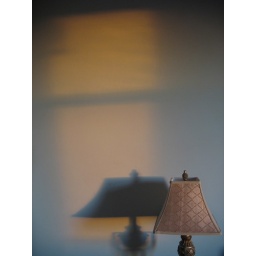
in the time it took to get my camera, the wall became less orange than it was :(